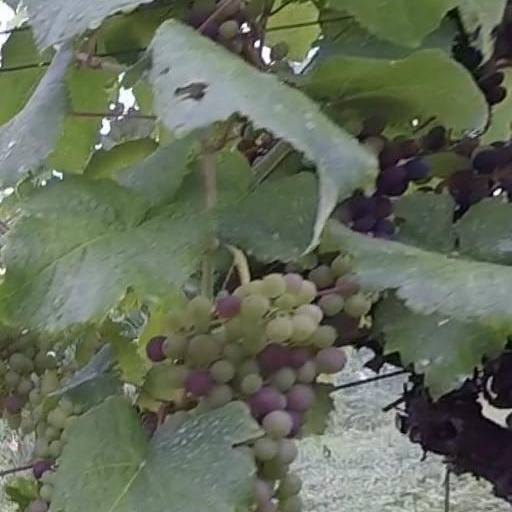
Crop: grape